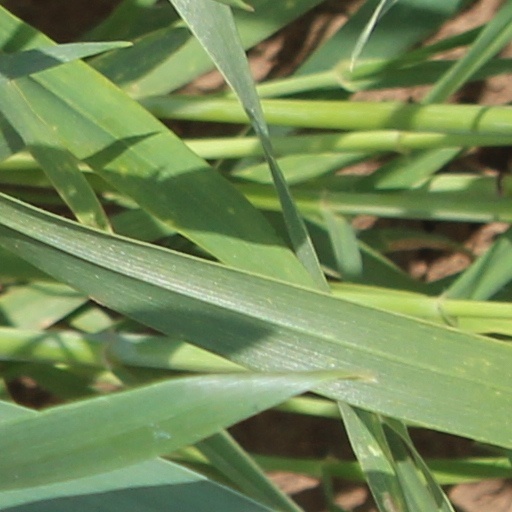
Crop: wheat